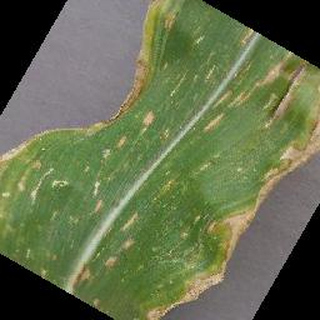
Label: corn_cercospora_leaf_spot